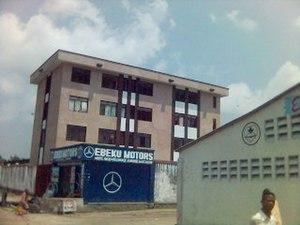
Immeuble dans la commune de Kasa-Vubu à Kinshasa (République démocratique du Congo).
Kasa-Vubu, anciennement Dendale, est une commune du centre de la ville de Kinshasa en République démocratique du Congo. Développée à partir des années 1940, elle est avec Kalamu le cœur historique de la Cité.